Gangs of Wasseypur

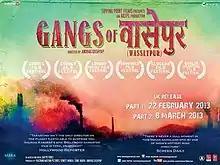
Original British quad poster

Gangs of Wasseypur is a 2012 Indian Hindi-language two-part epic gangster crime film produced and directed by Anurag Kashyap, and written by Kashyap and Zeishan Quadri. Centered on the coal mafia (Mafia Raj) of Dhanbad, and the underlying power struggles, politics and vengeance between three crime families, the film has an ensemble cast, with Manoj Bajpayee, Nawazuddin Siddiqui, Pankaj Tripathi, Richa Chadda, Jaideep Ahlawat, Huma Qureshi and Tigmanshu Dhulia in the major roles. Its story spans 68 years from 1941 to 2009.